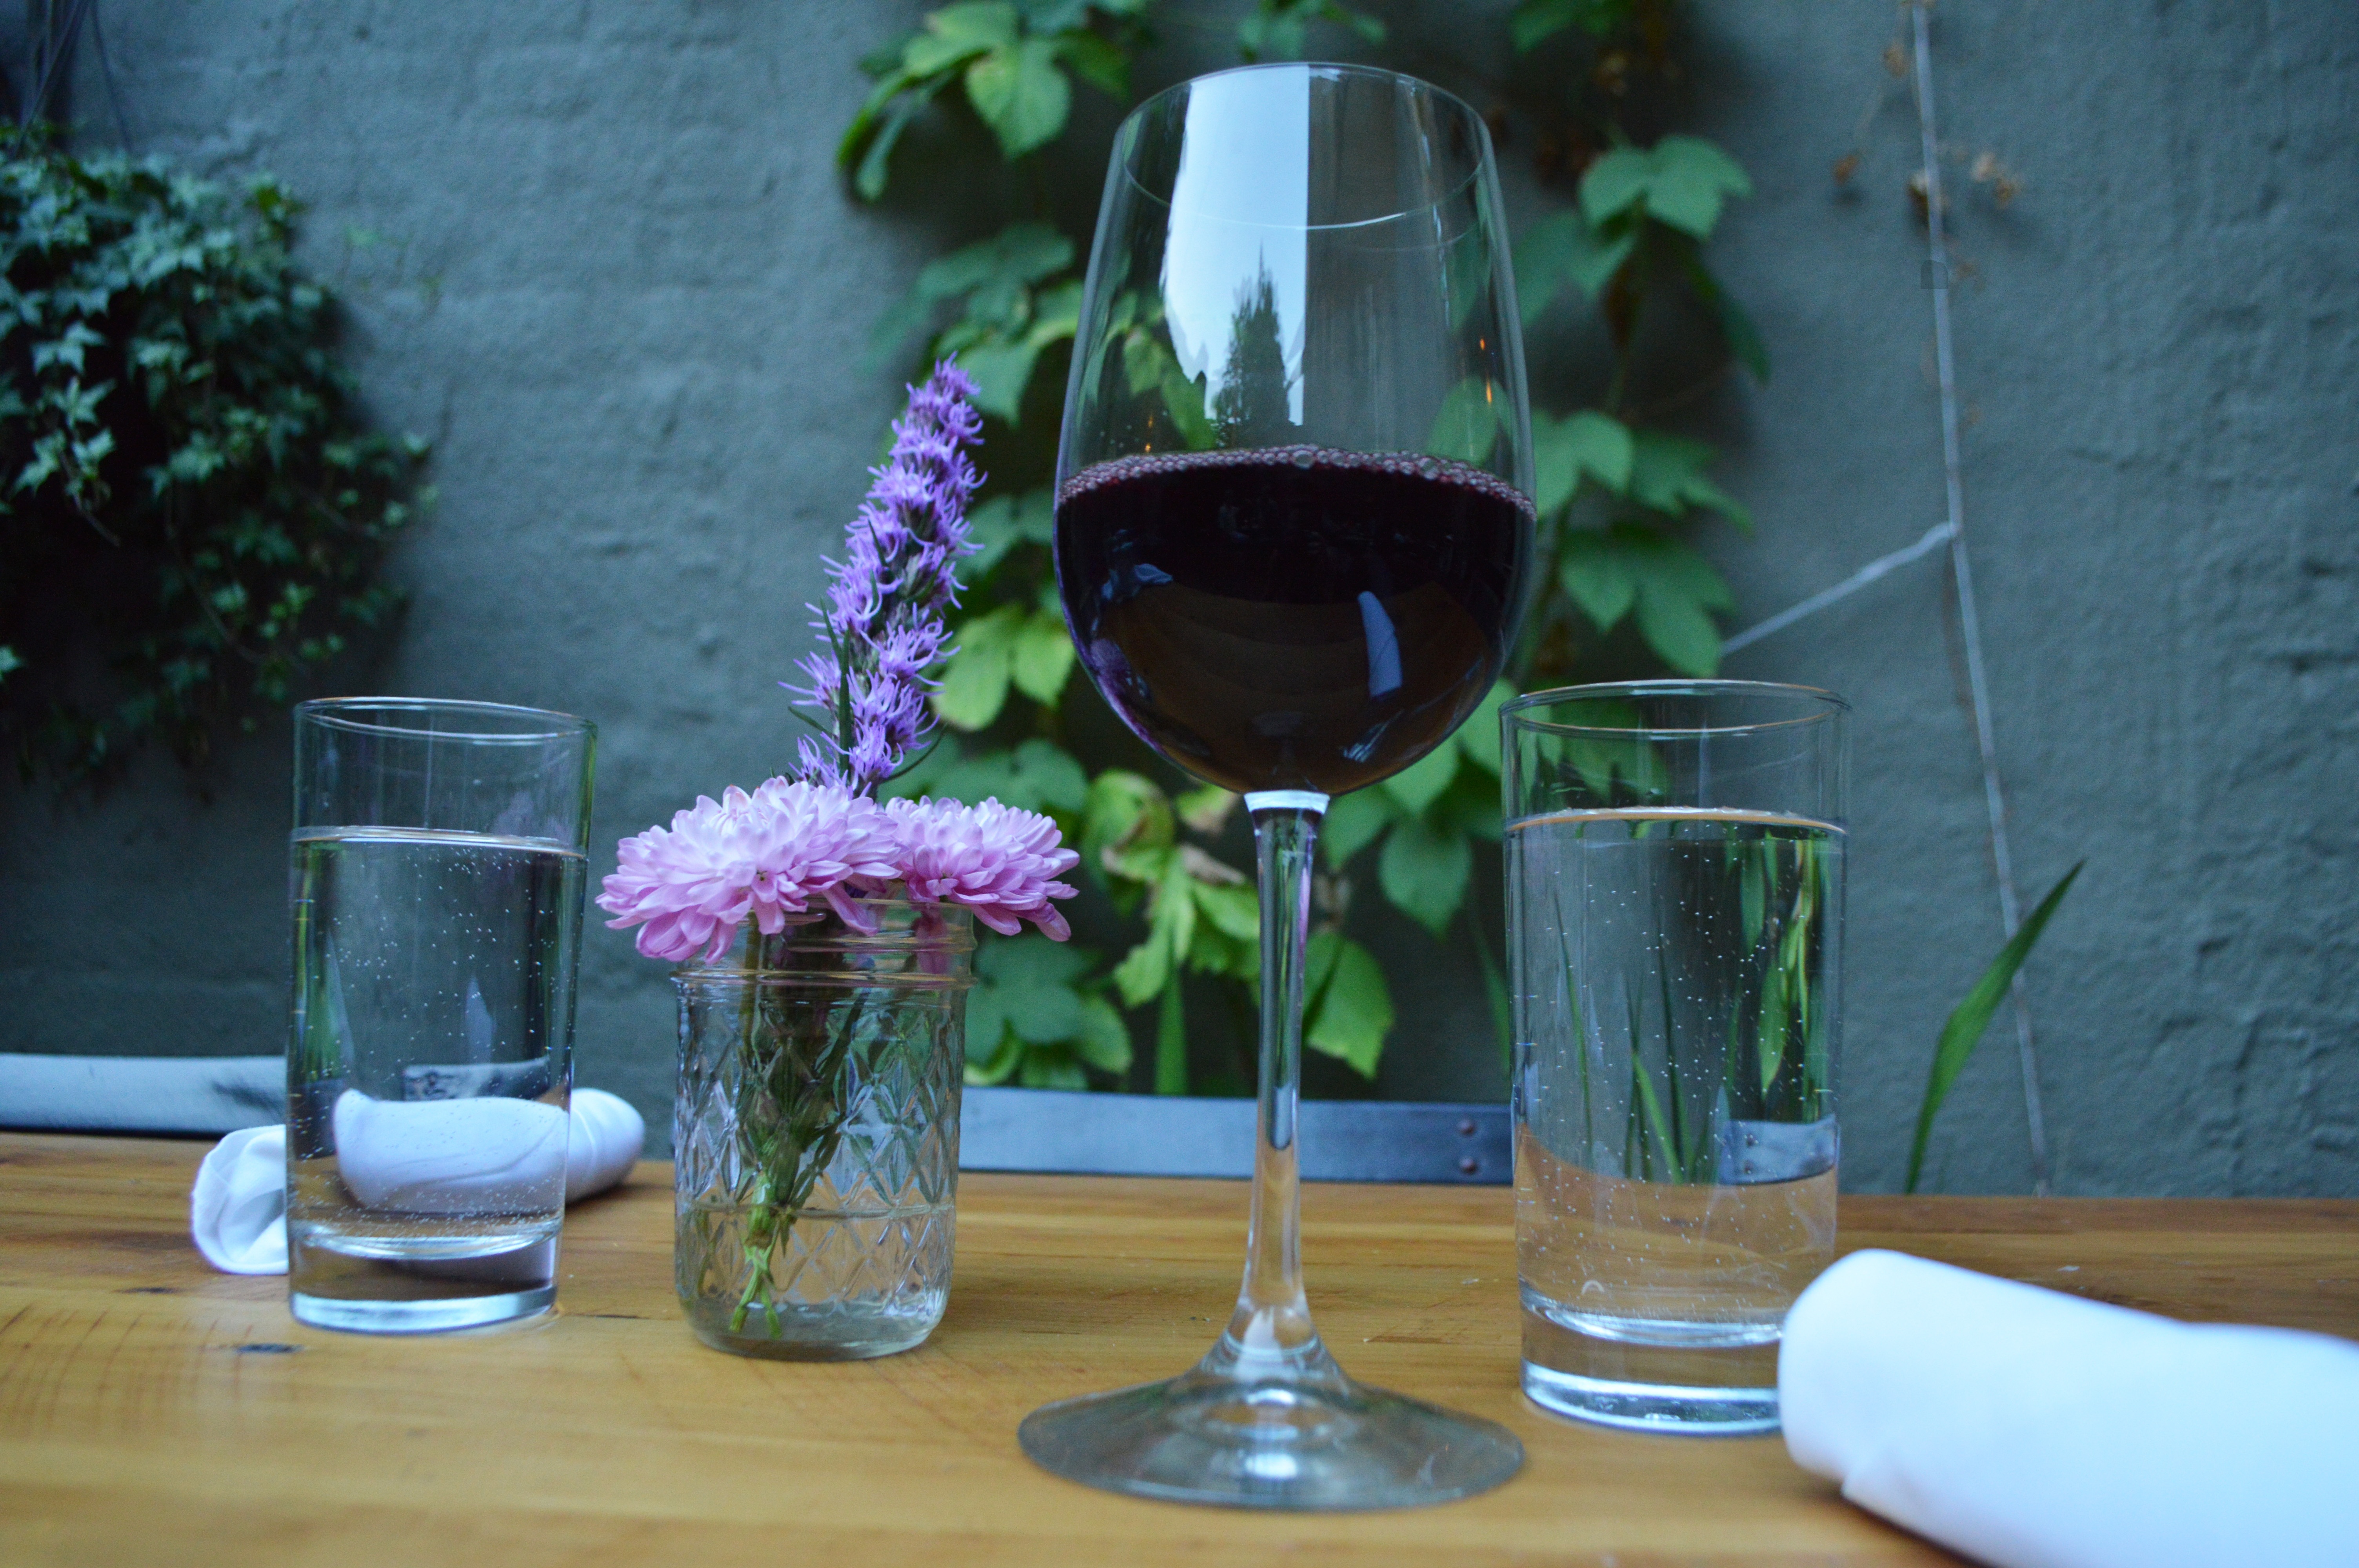
wine, flower, glass, green, color, blue, gourmet, lighting, still life, painting, flowers, outdoors, drinks, still life photography, centrepiece